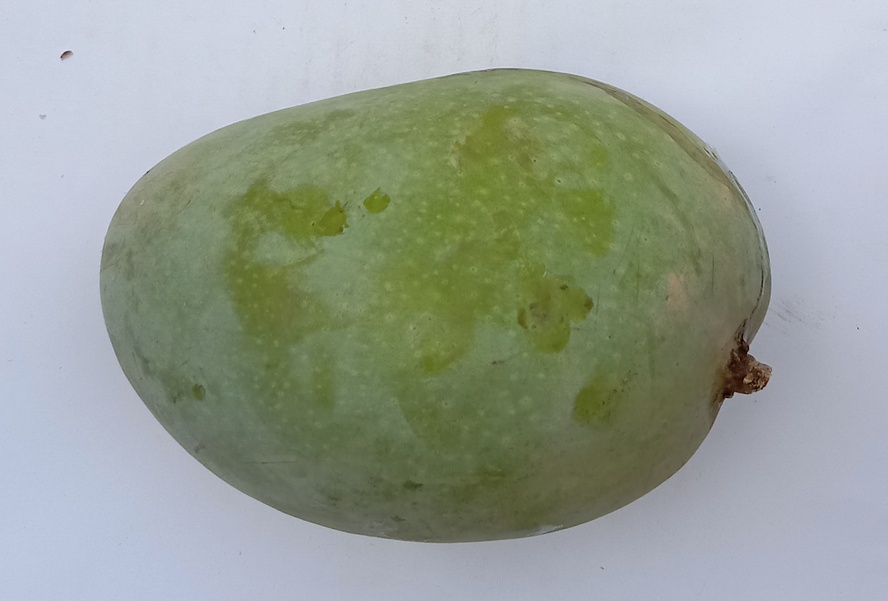
Mango variety: Fajri